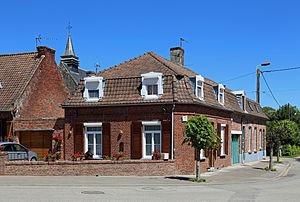
Oxelaëre (département du Nord, France)